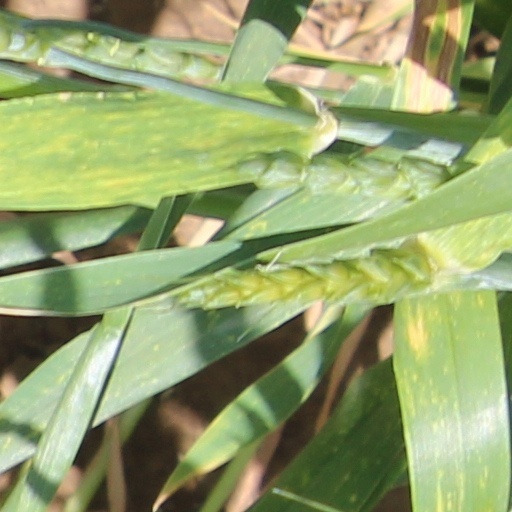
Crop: wheat